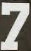
Number: 7